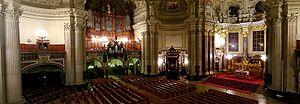
Panoramique de la nef du Berliner Dom, la cathédrale de Berlin.